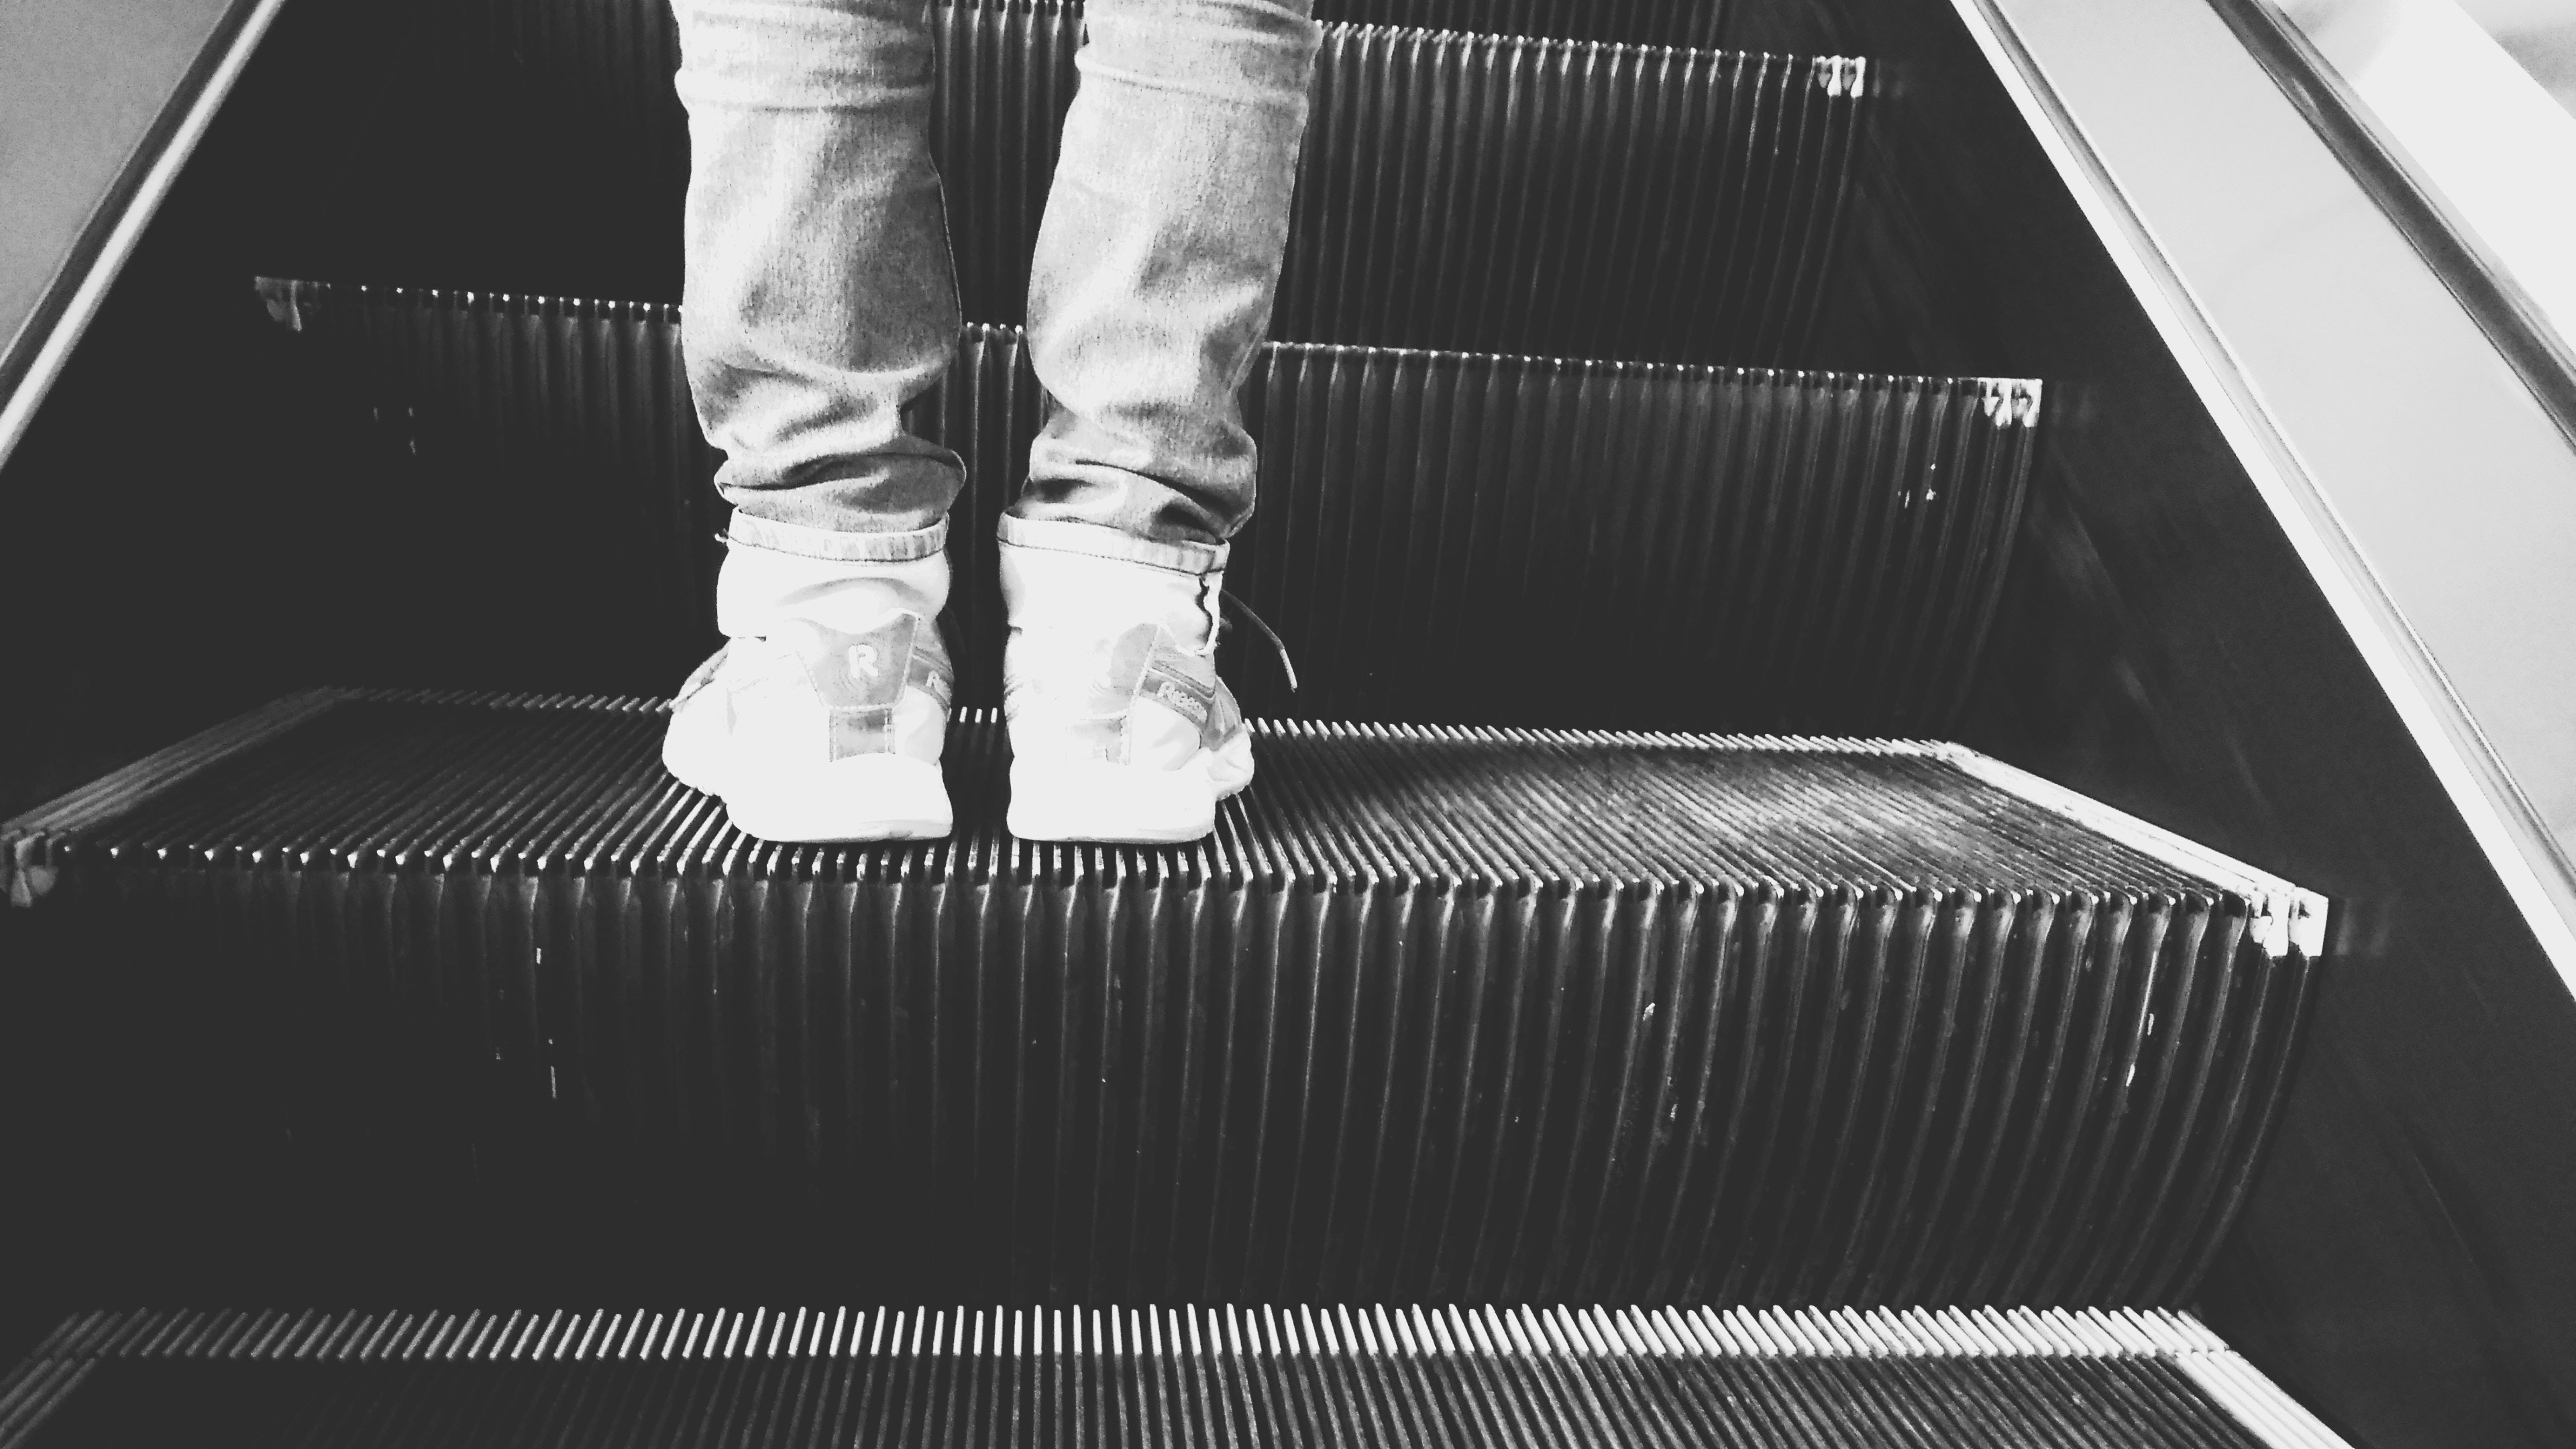
escalator, white, black, leg, footwear, human leg, black and white, monochrome, shoe, line, human body, photography, stairs, foot, architecture, monochrome photography, style, metal